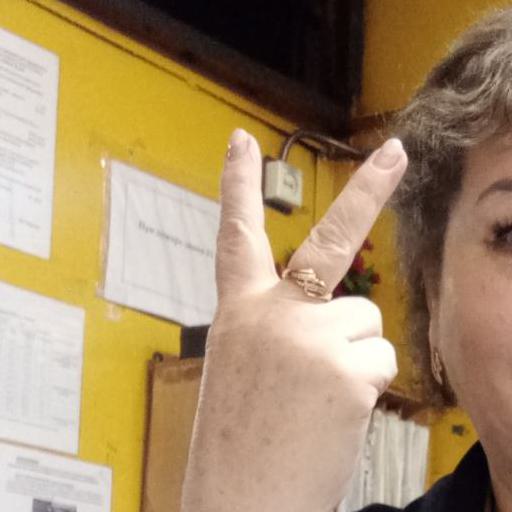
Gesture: peace_inverted